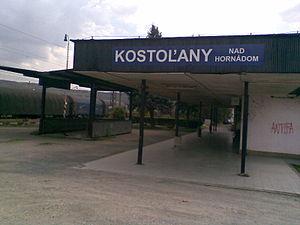
Kostoľany nad Hornádom est un village de Slovaquie situé dans la région de Košice.